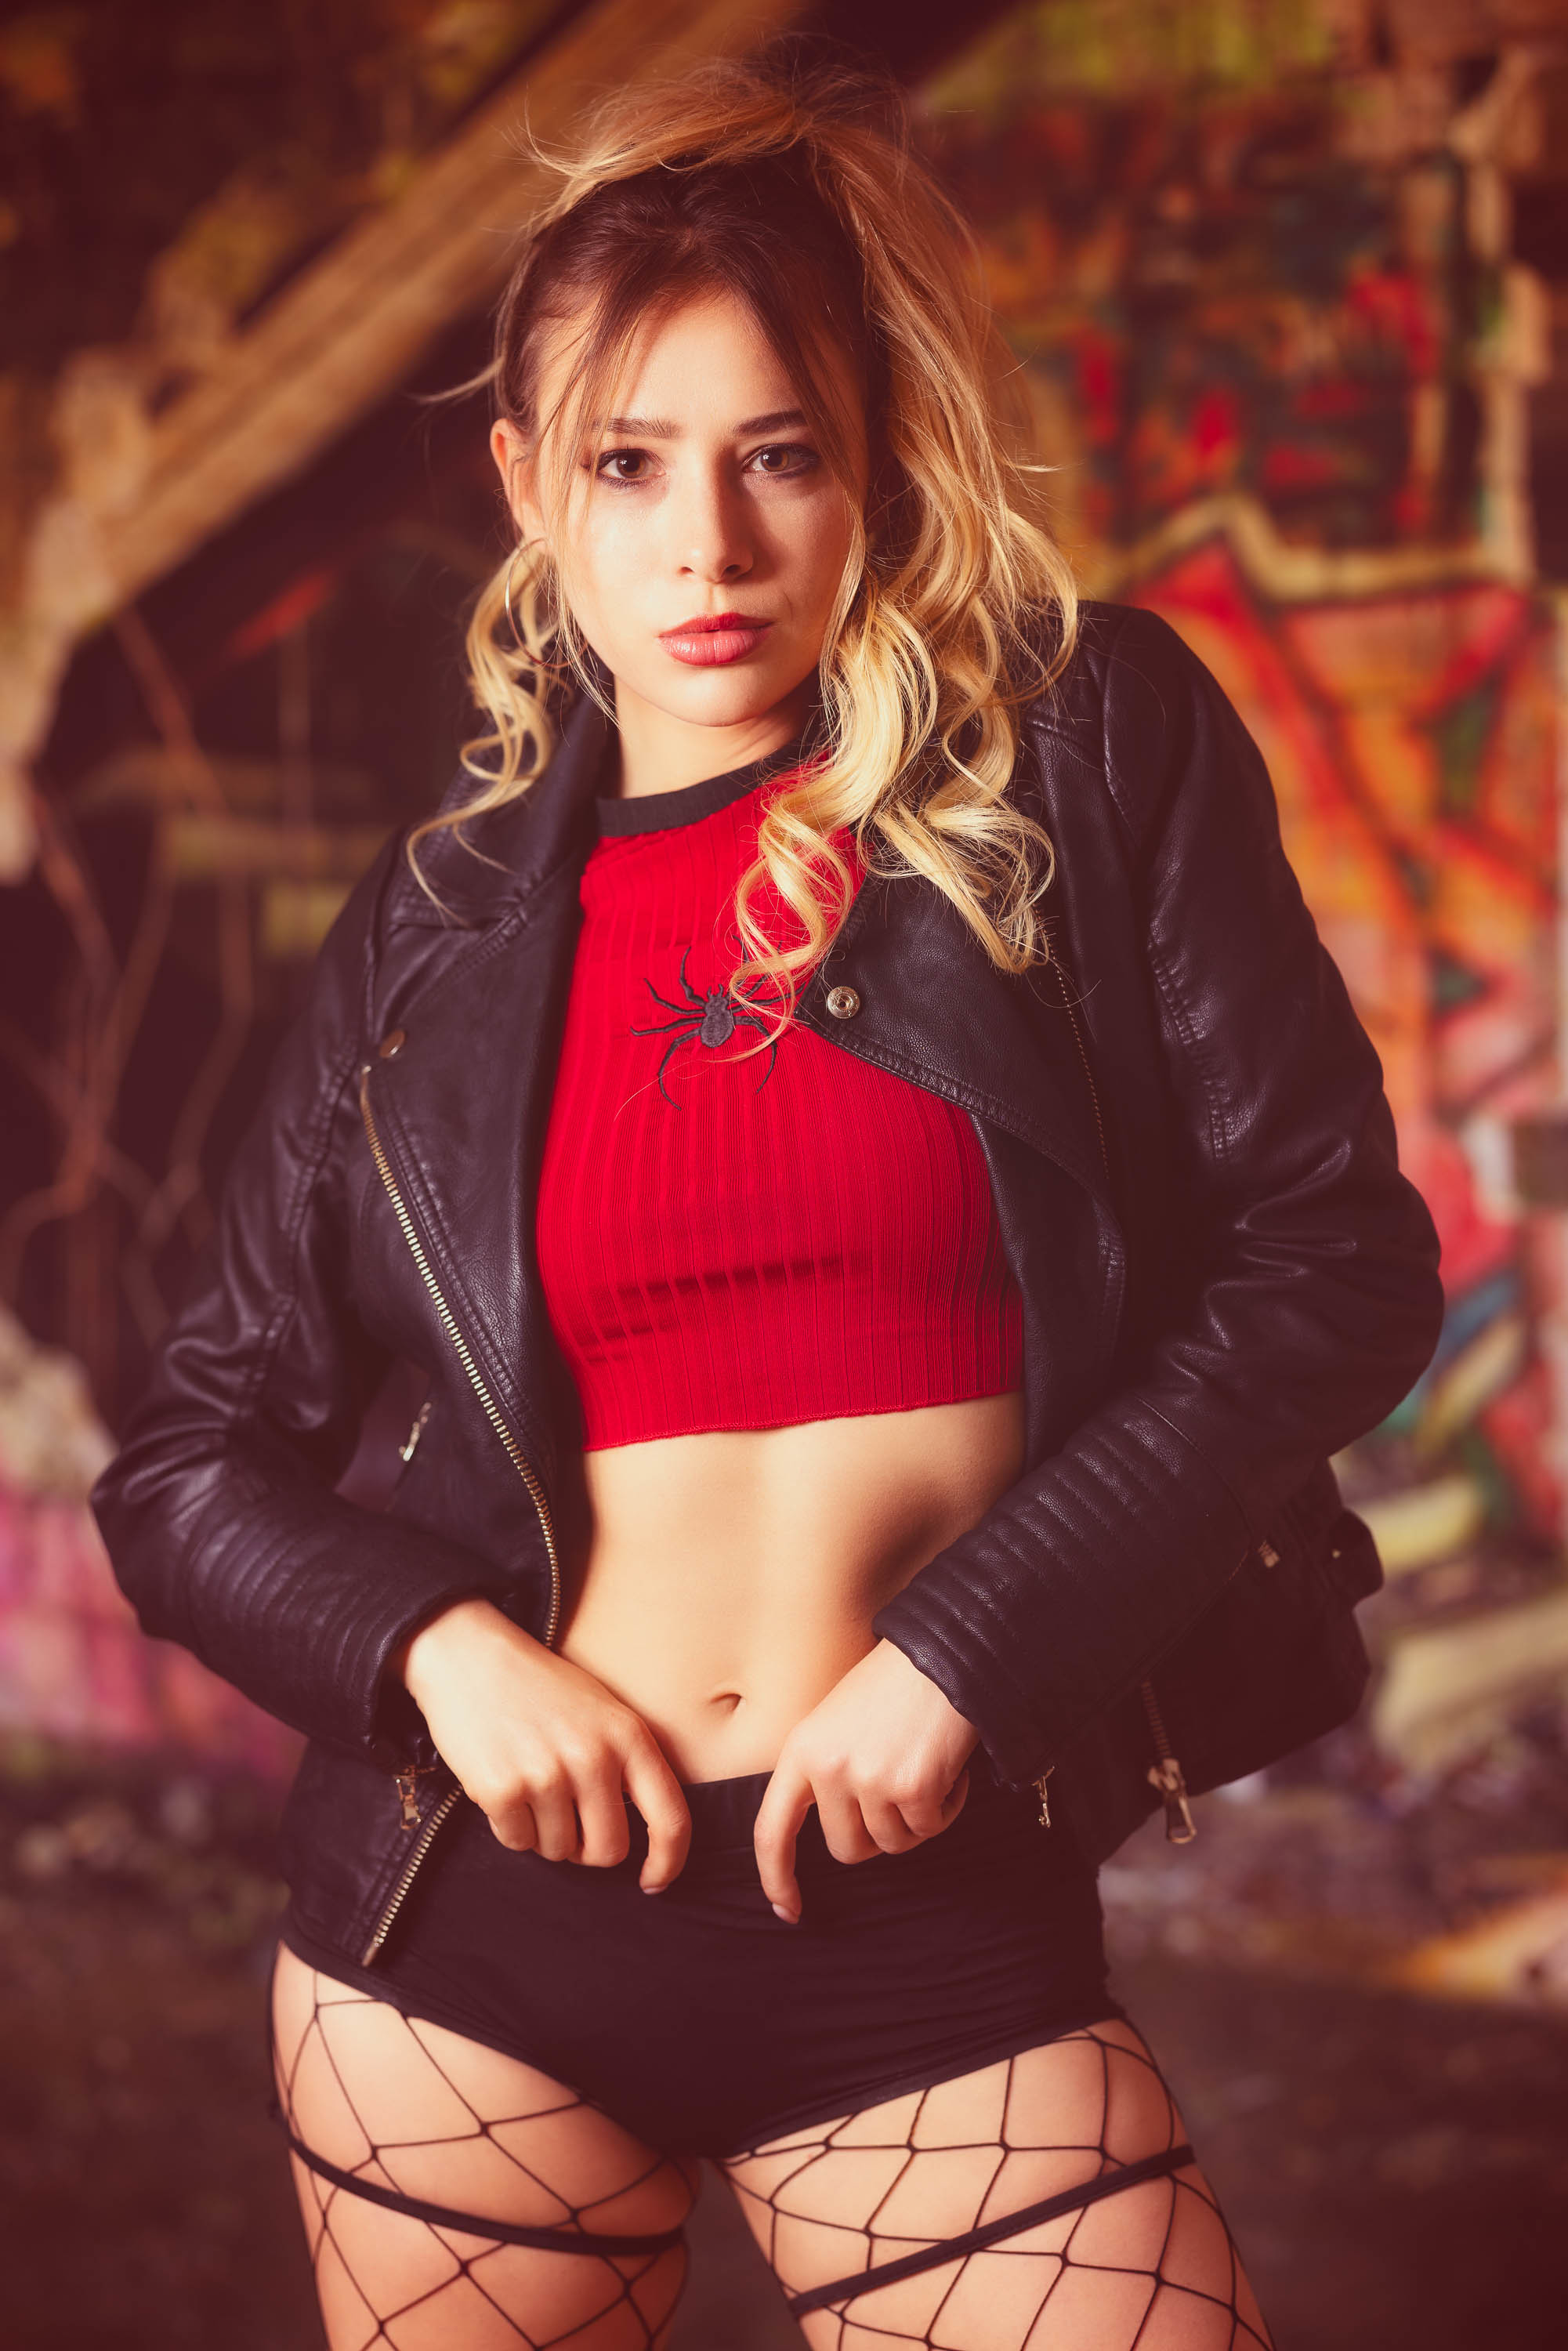
tshirt, clothing, lip, outerwear, hairstyle, organ, fashion, flash photography, thigh, waist, shorts, cool, fashion model, knee, black hair, leather jacket, navel, necklace, abdomen, trunk, fashion design, beauty, long hair, jewellery, magenta, human leg, belt, chest, blond, lingerie, brown hair, electric blue, latex, art model, undergarment, fetish model, stocking, denim, boot, sitting, leather, sportswear, flesh, portrait photography, crop top, top, photo shoot, bracelet, agent provocateur, tights